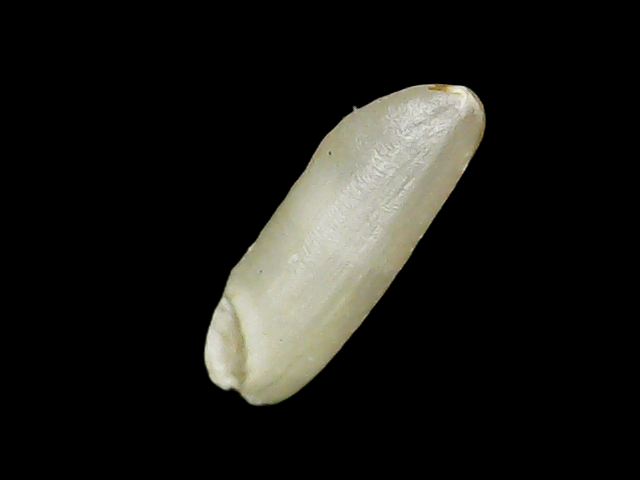
Rice variety: Binadhan7